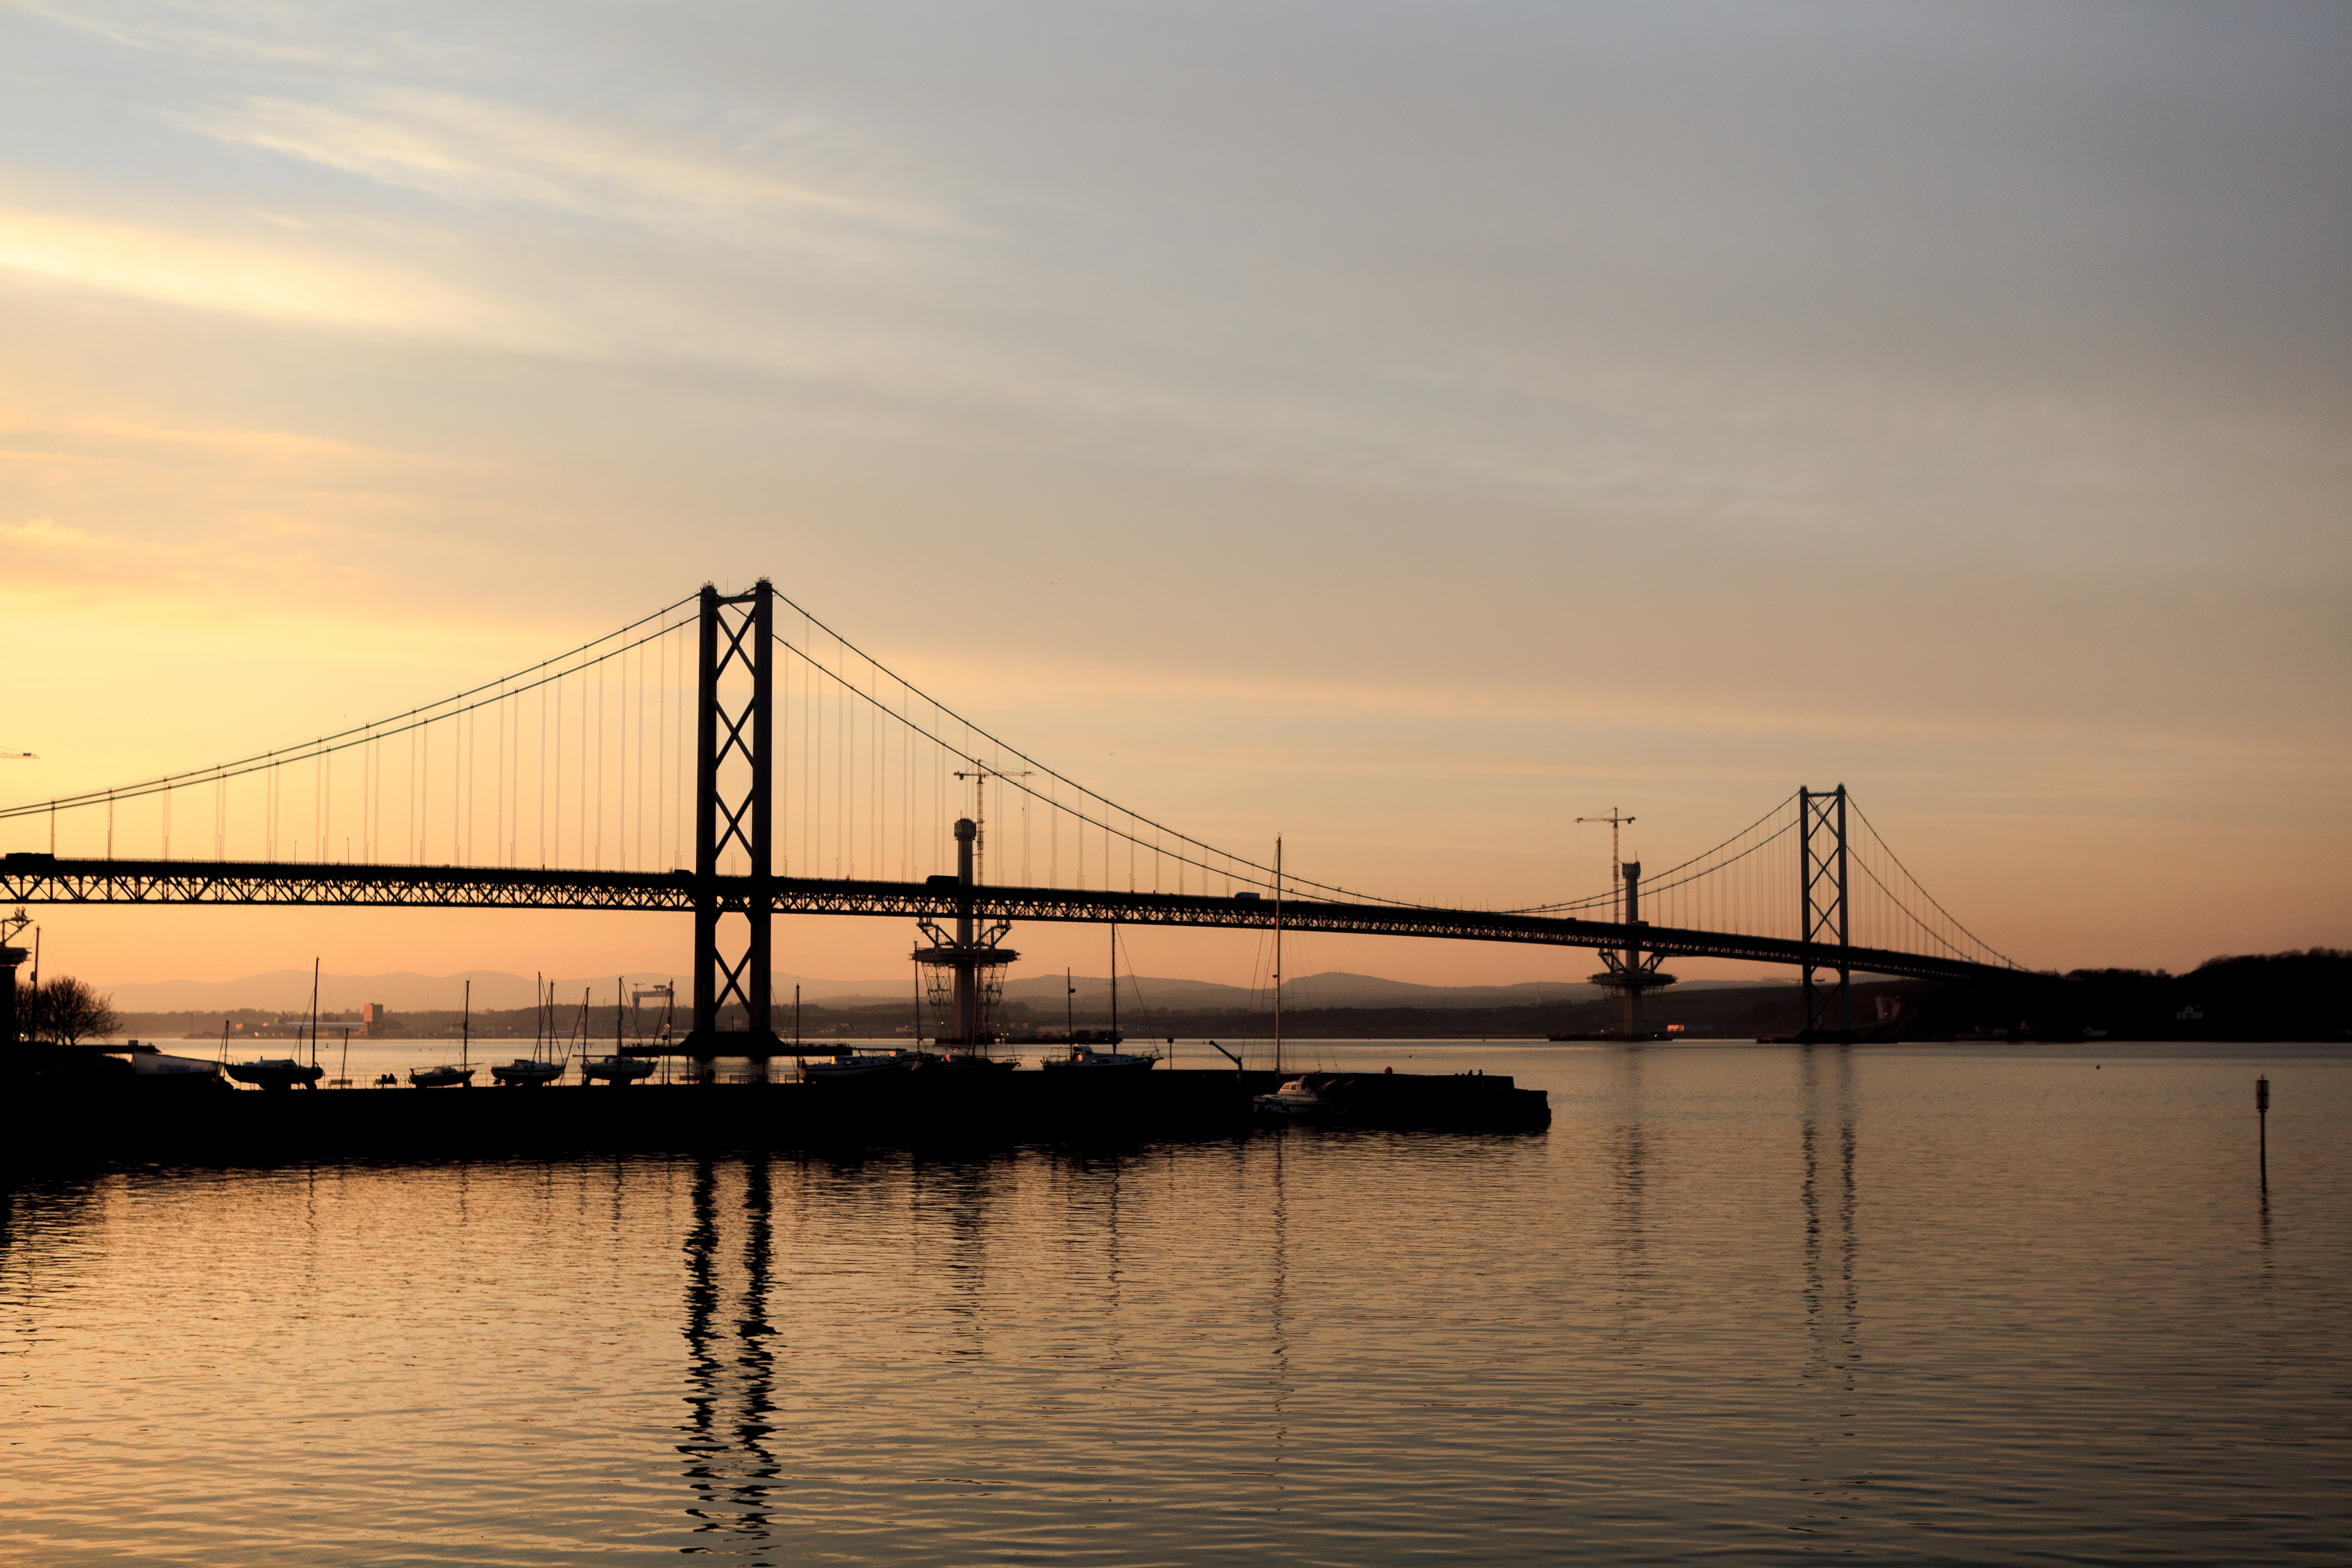
landscape, sea, dock, sunrise, sunset, boat, bridge, morning, dawn, river, dusk, europe, evening, reflection, vehicle, england, united kingdom, edinburg, nonbuilding structure